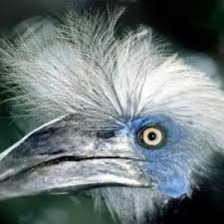
Species: WHITE CRESTED HORNBILL
Scientific name: TROPICRANUS ALBOCRISTATUS
ImageNet parent category: hornbill